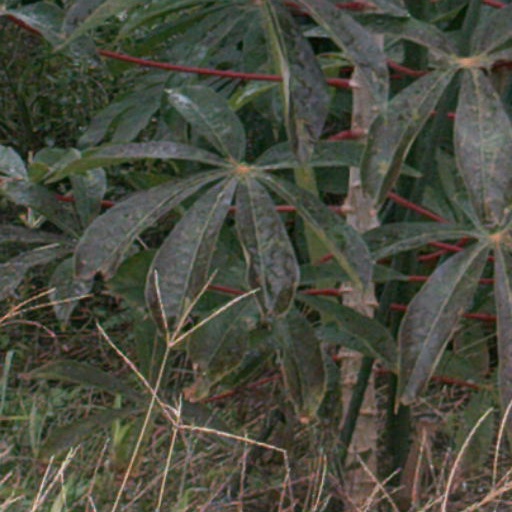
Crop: cassava